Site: brandenburg
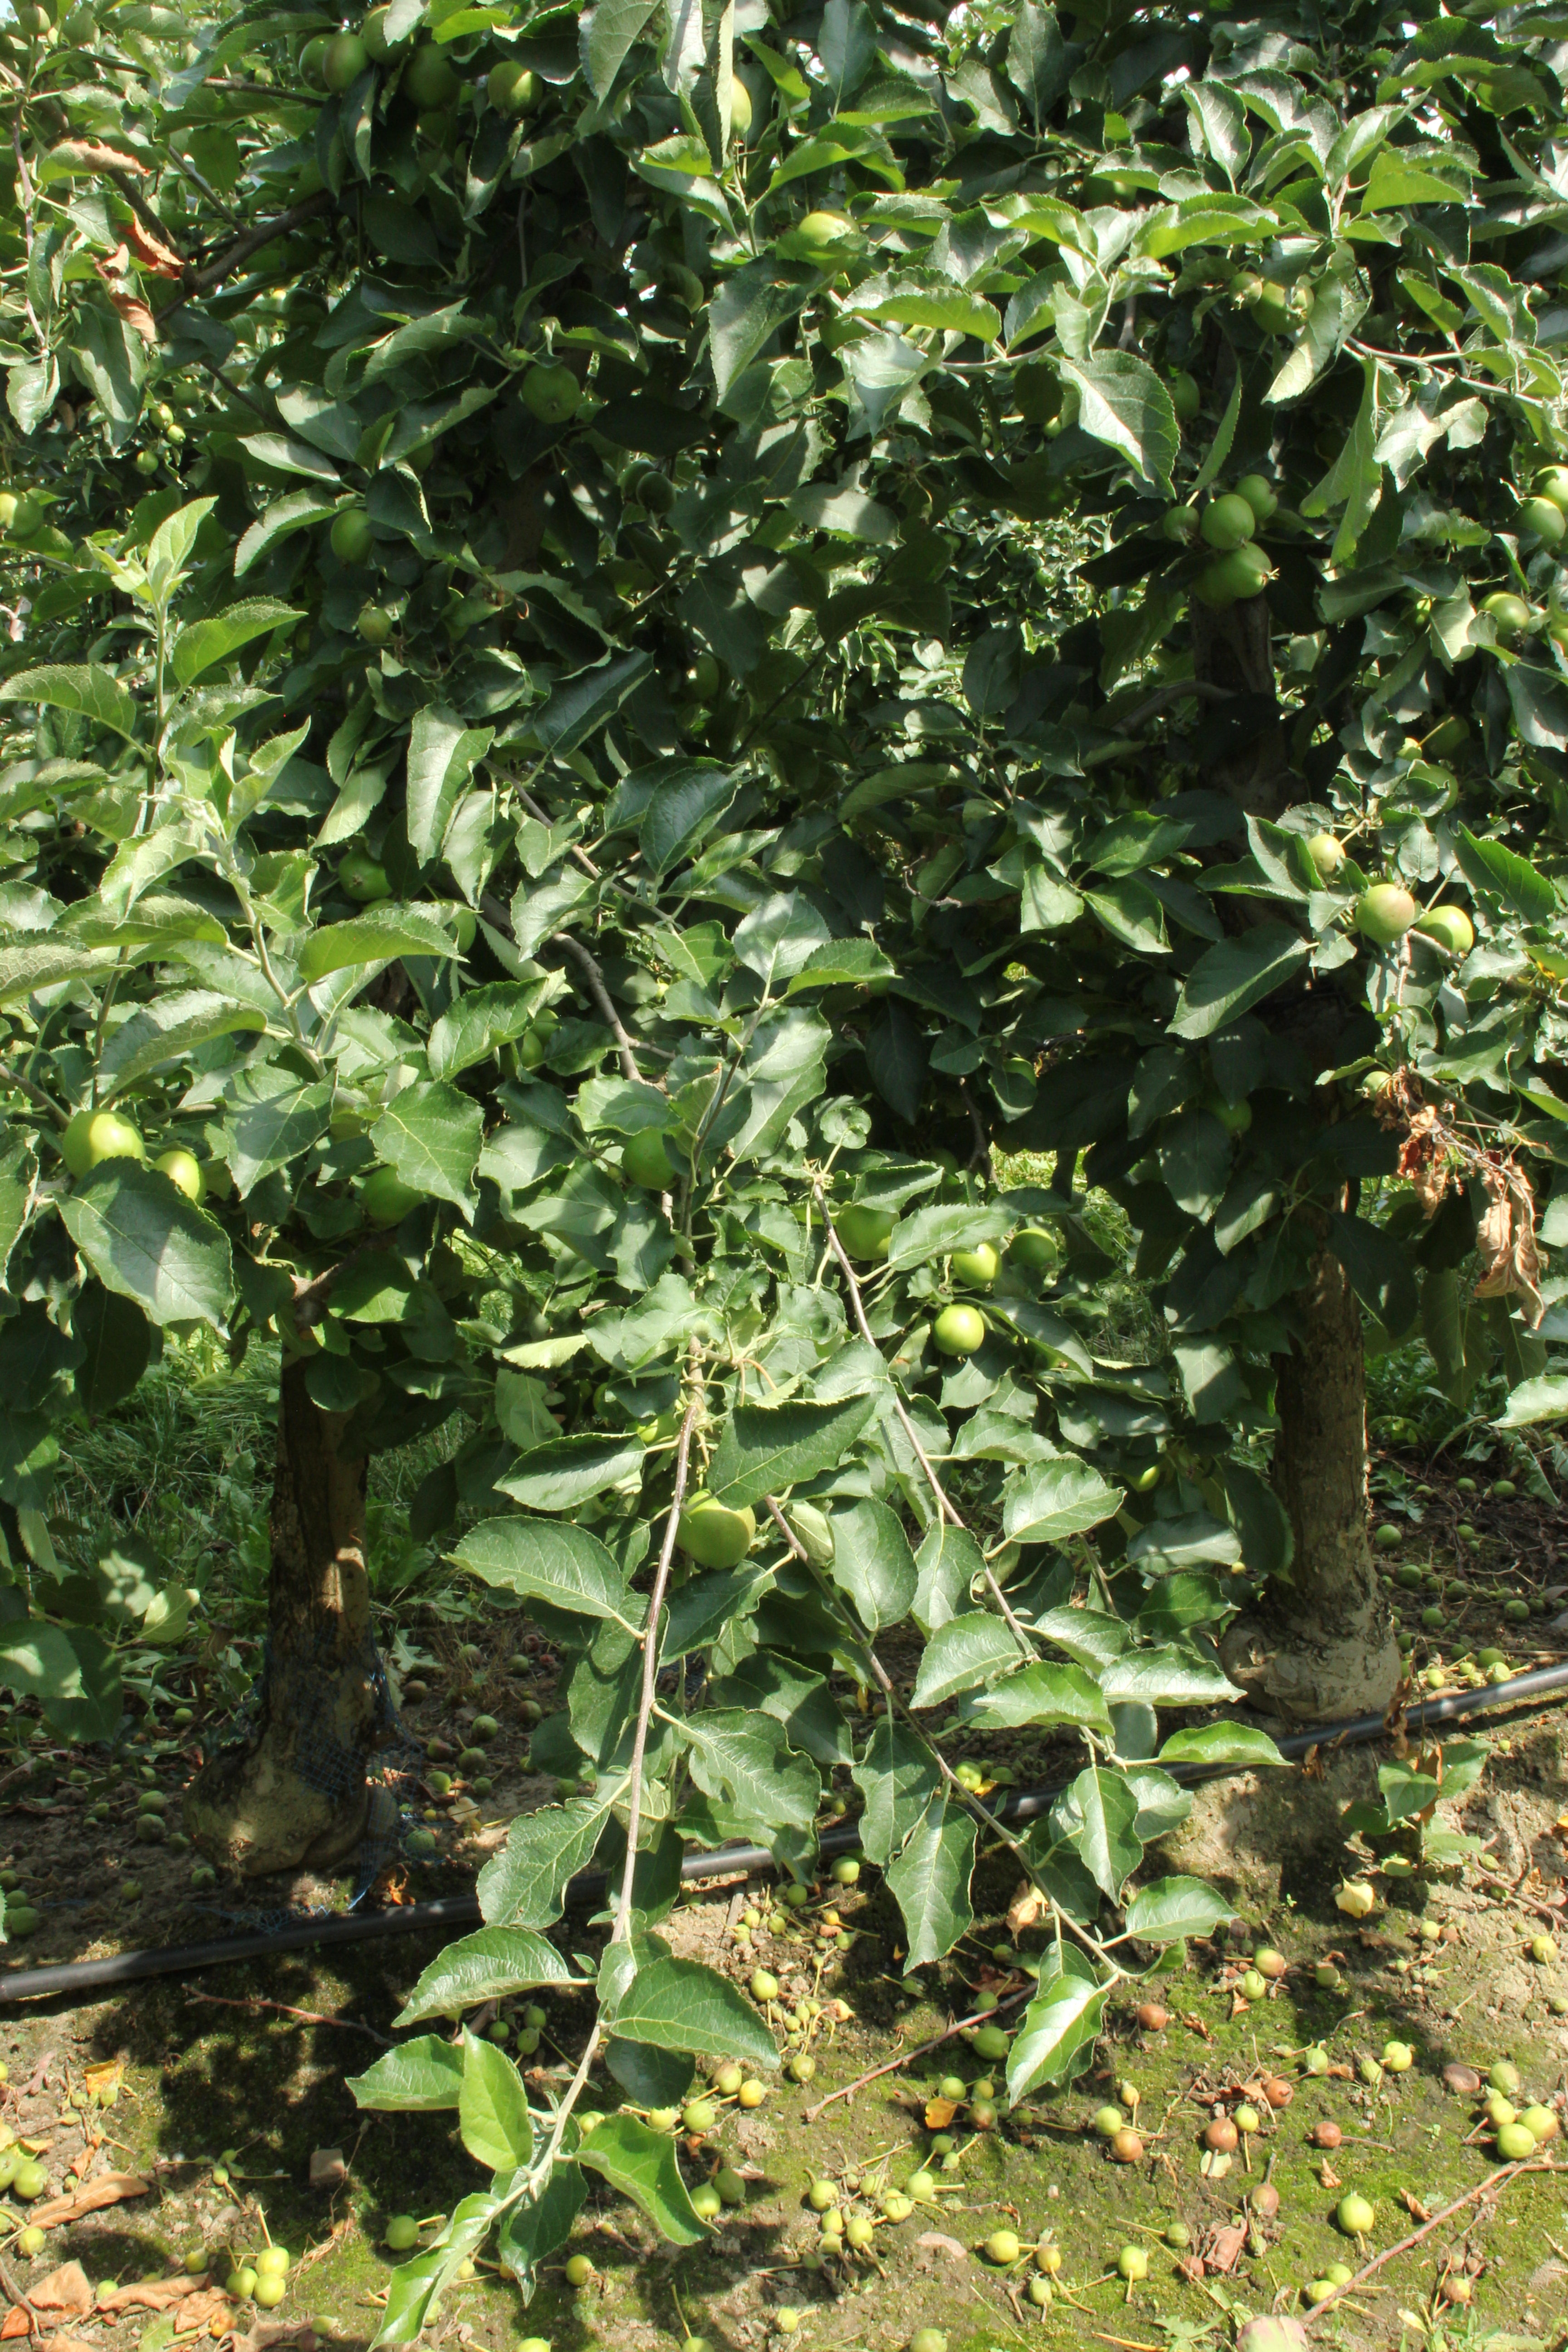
Growth stage (BBCH 74): Development of fruit